County Londonderry

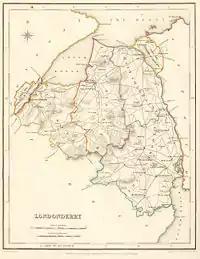
Map of County Londonderry, 1837

The county has a significant of megalithic structures from prehistoric times, including Ballygroll Prehistoric Landscape, as well as numerous others. The most significant site however is Mountsandel, located near Coleraine in County Londonderry is "perhaps the oldest recorded settlement within Ireland".